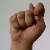
The image shows a hand gesture representing the letter 'T' in Indian Sign Language.